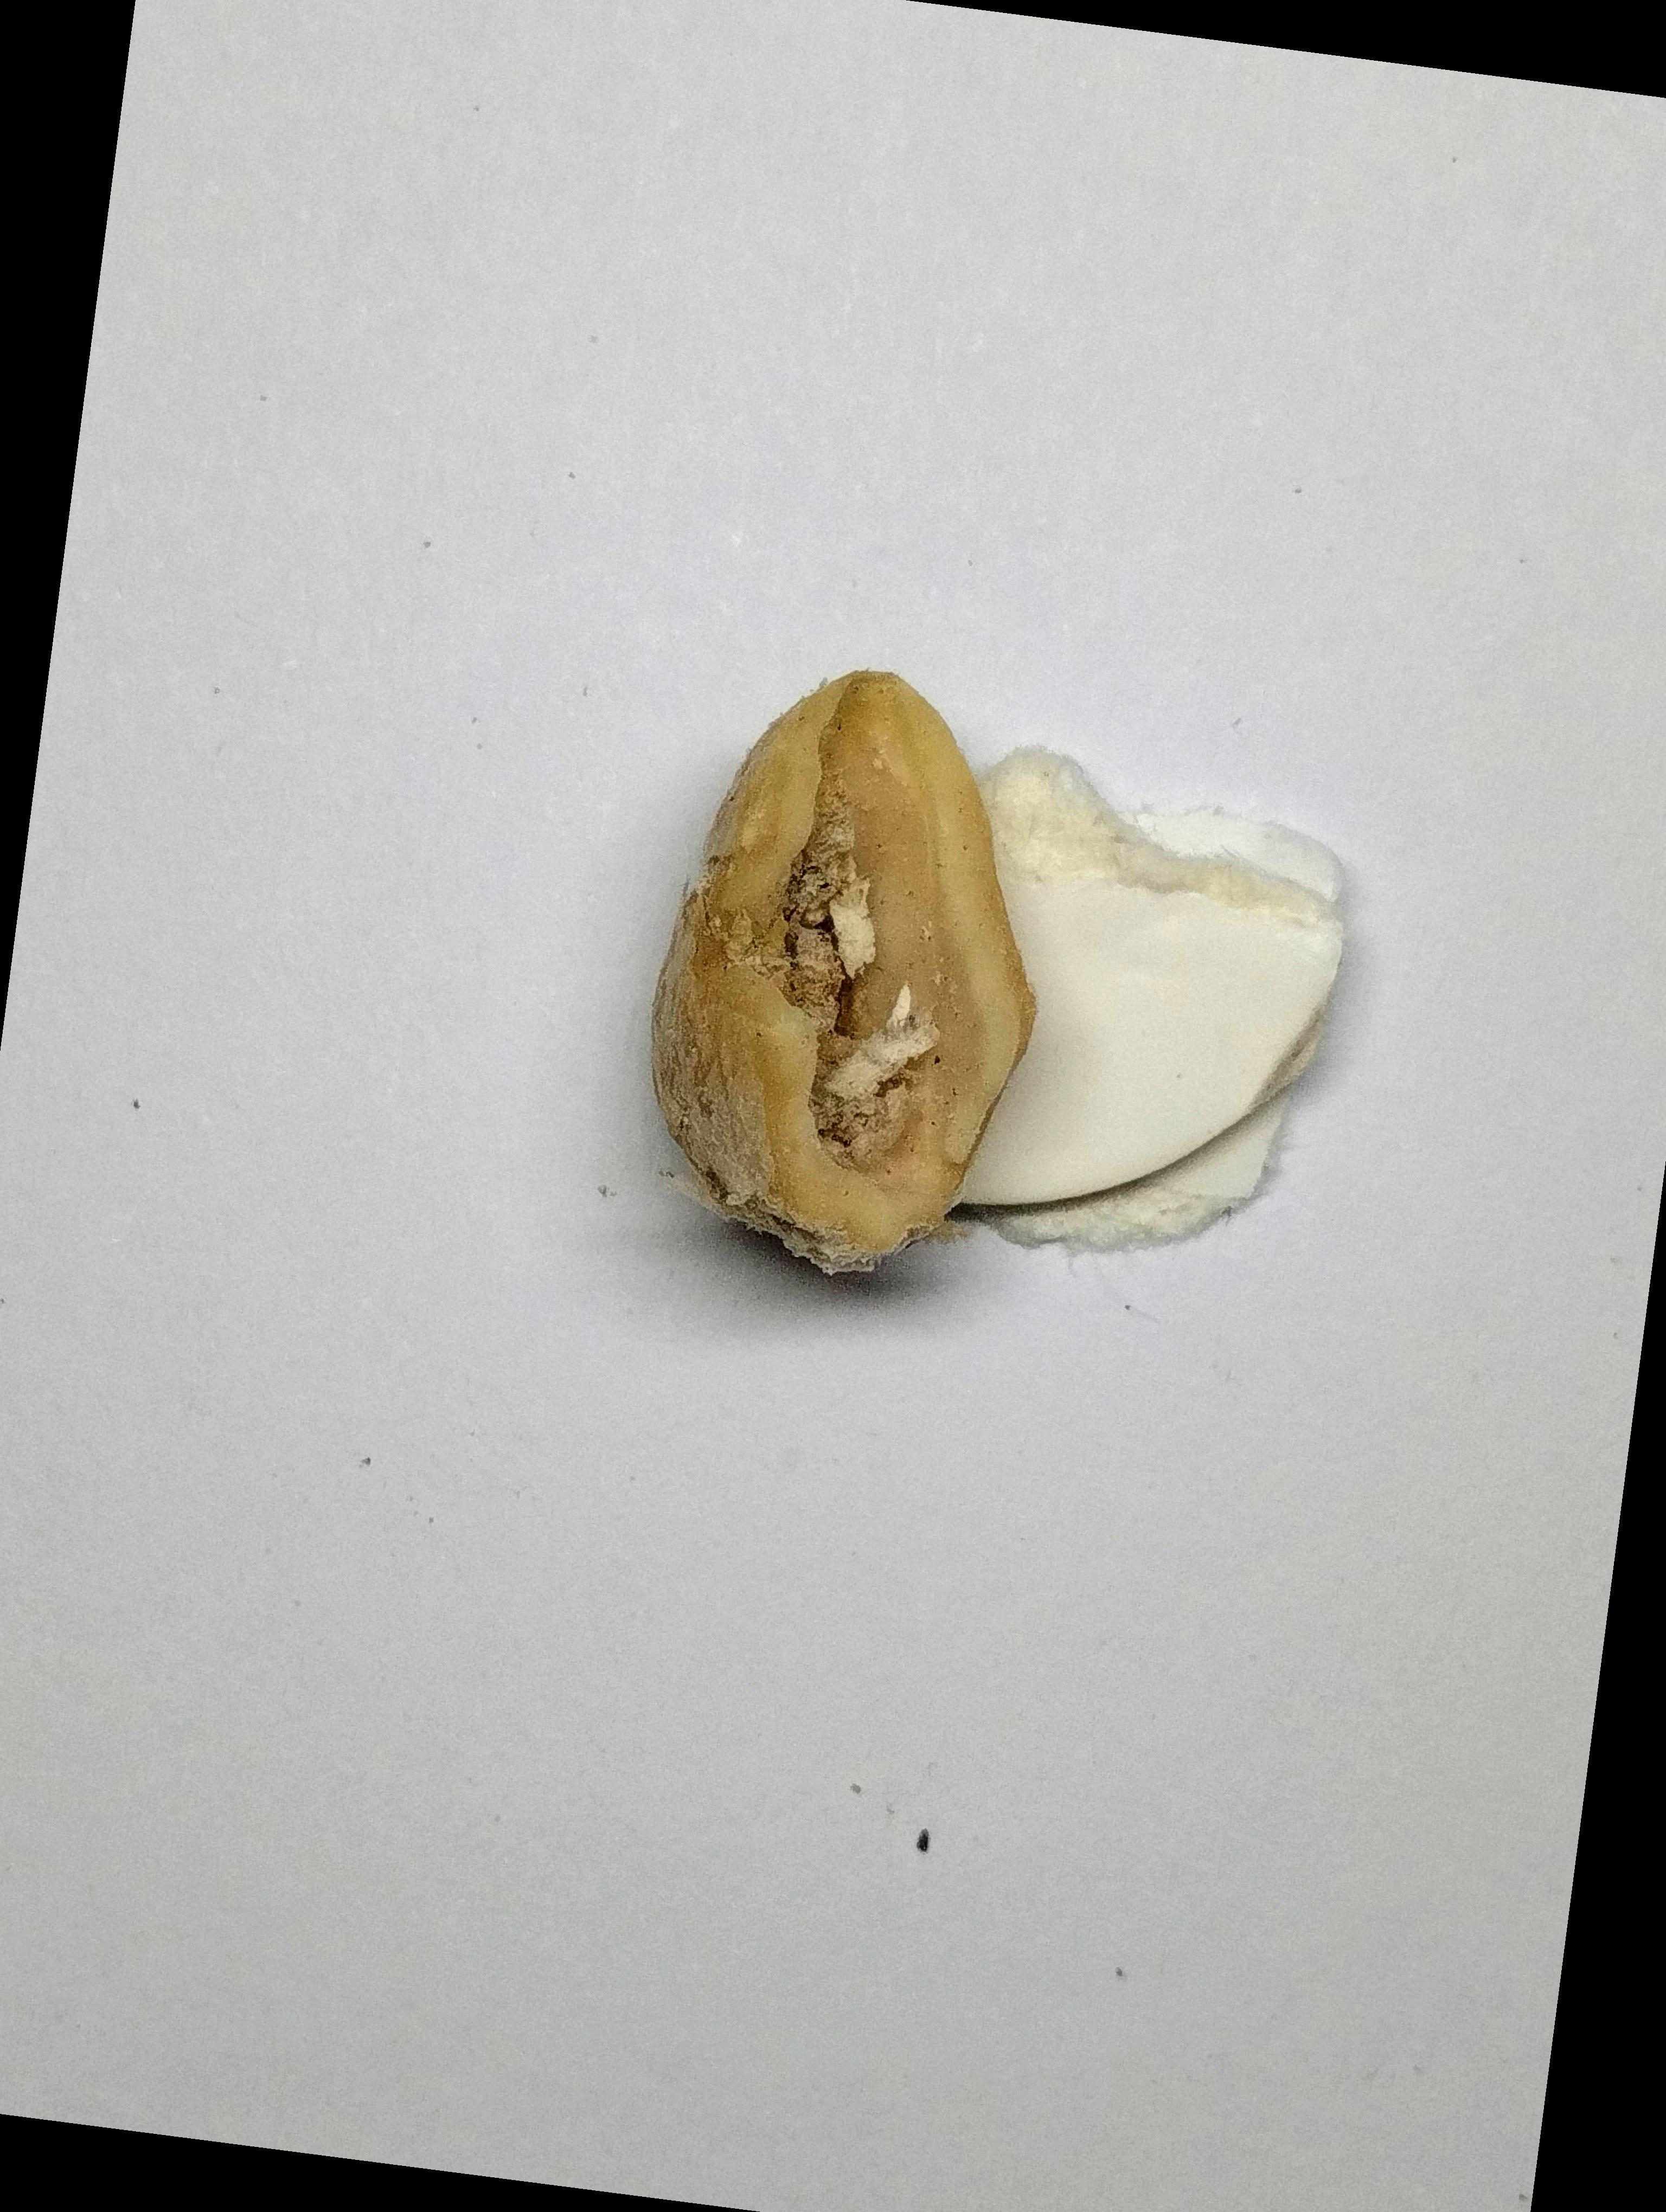
Label: rusak (damaged seed)